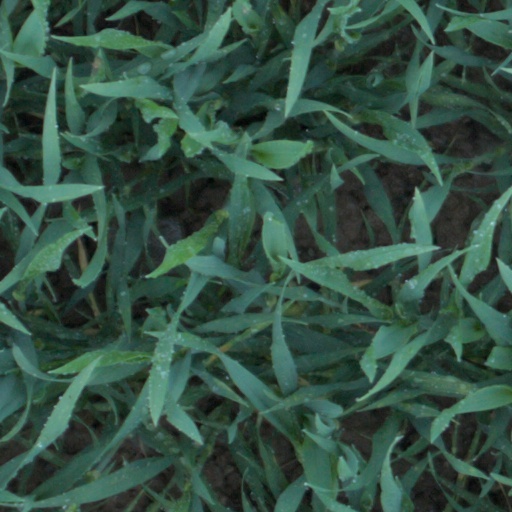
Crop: wheat